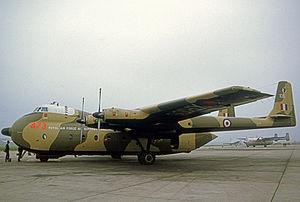
L'Armstrong Whitworth A.W.660 Argosy est un avion bipoutre de transport militaire autant que civil conçu au Royaume-Uni dans les années 1950.